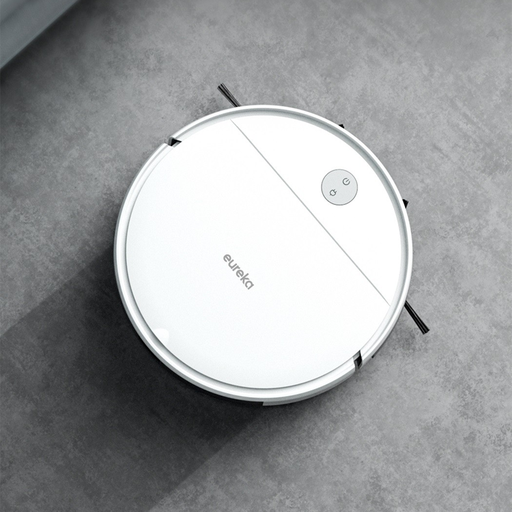
קטגוריה: חשמל לבית
תיאור: שואב בעל פונקציית ניגוב מבית eureka
דגם: NERN2WH